70th Armor Regiment

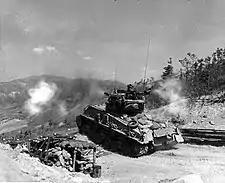
Last type in US service: M4A3(76)W HVSS Sherman used as artillery in firing position during the Korean War

The 70th Tank Battalion once again underwent massive reorganization when it was converted into a heavy tank battalion. The primary changes were in the tank companies, which were reduced to three. The Heavy Tank Battalion organization is as follows: